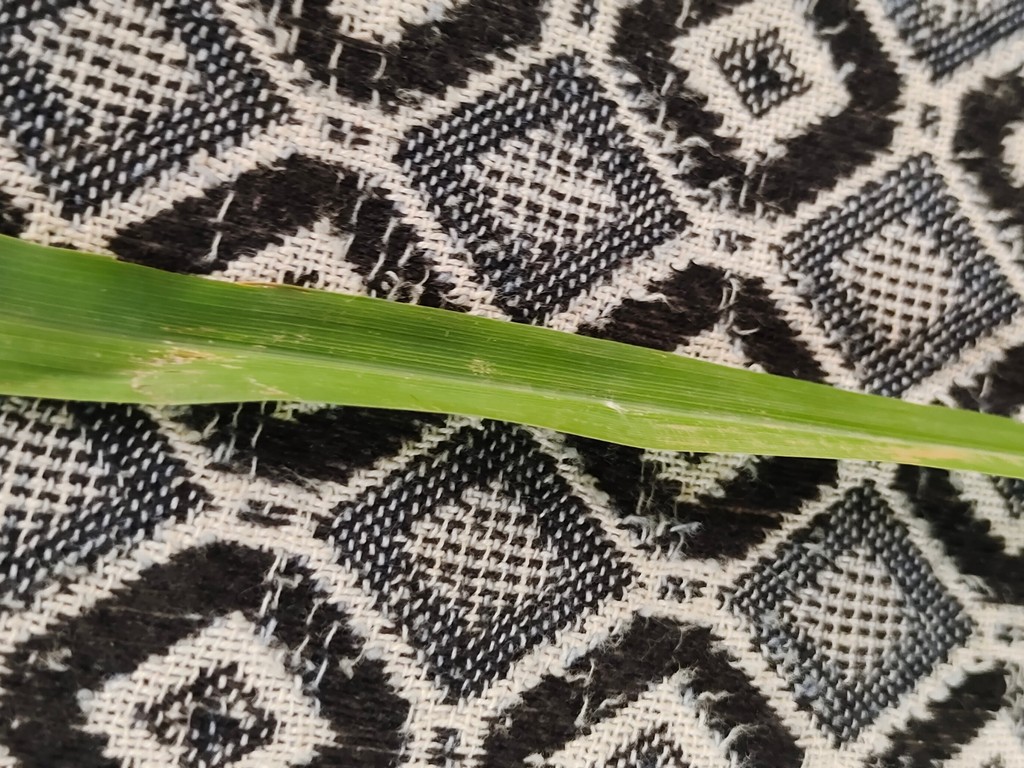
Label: Unhealthy